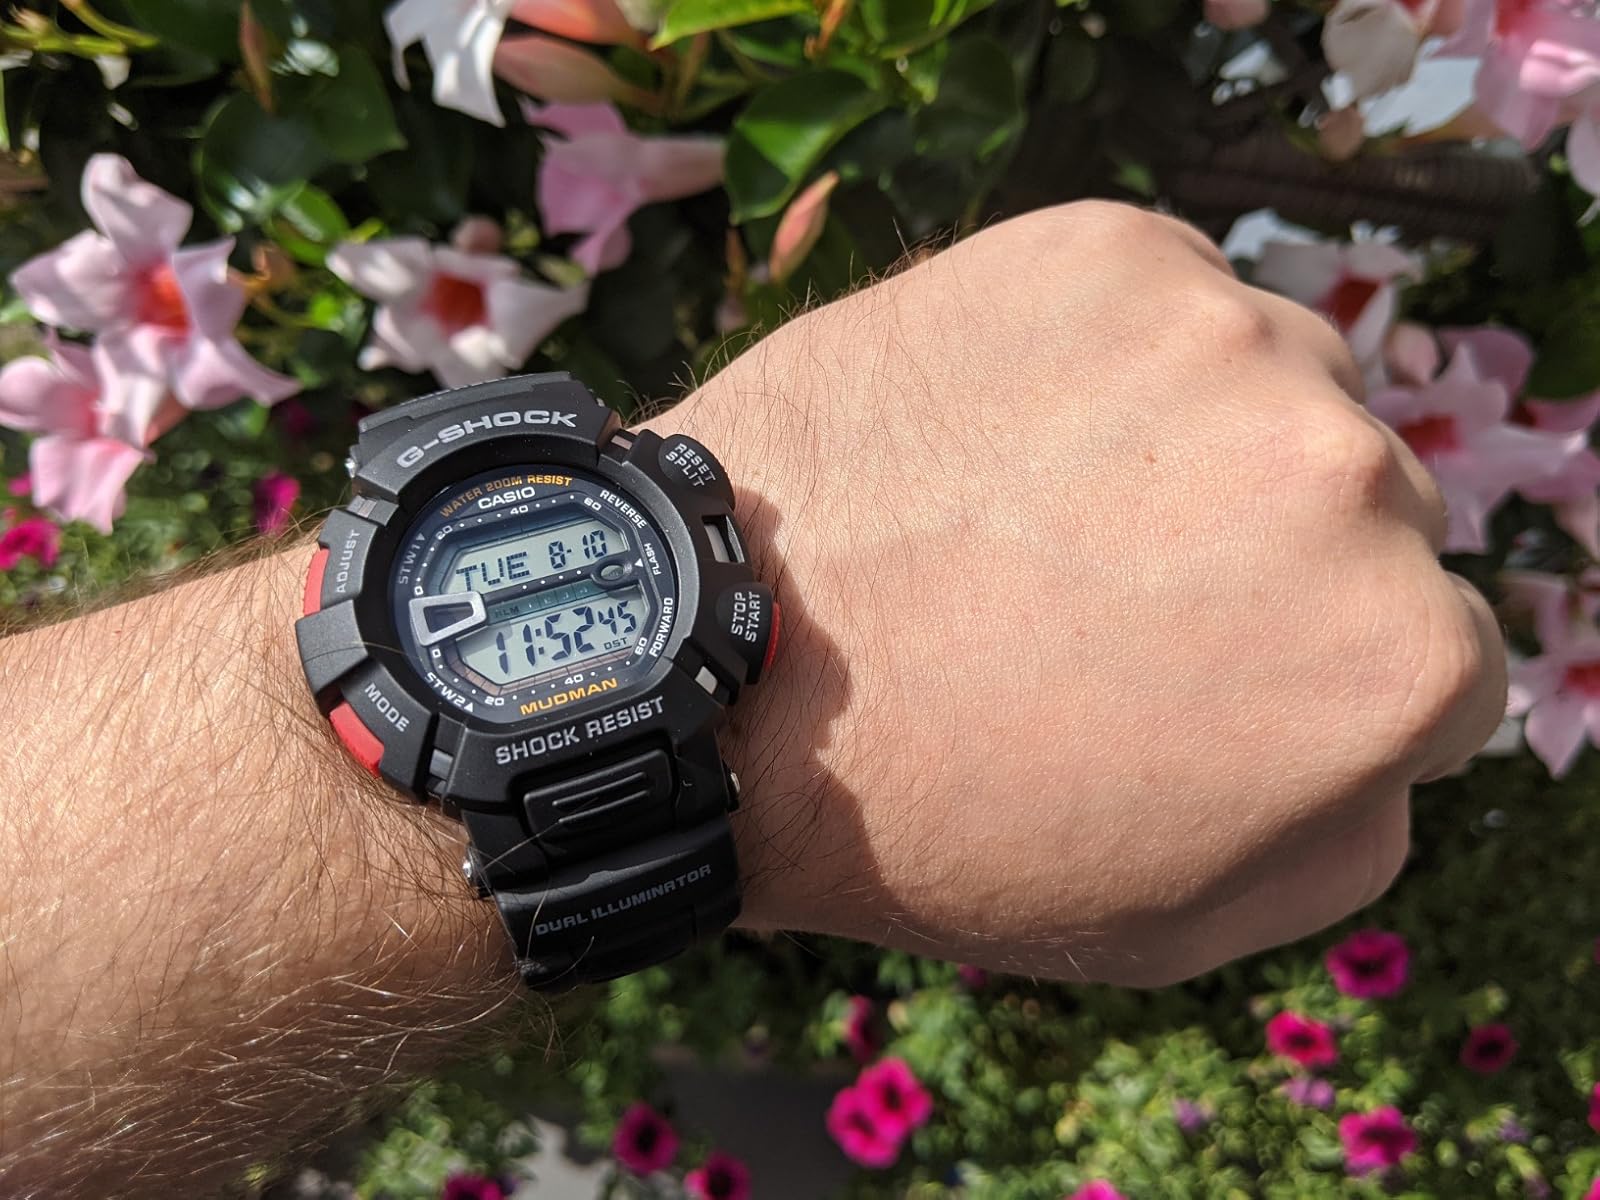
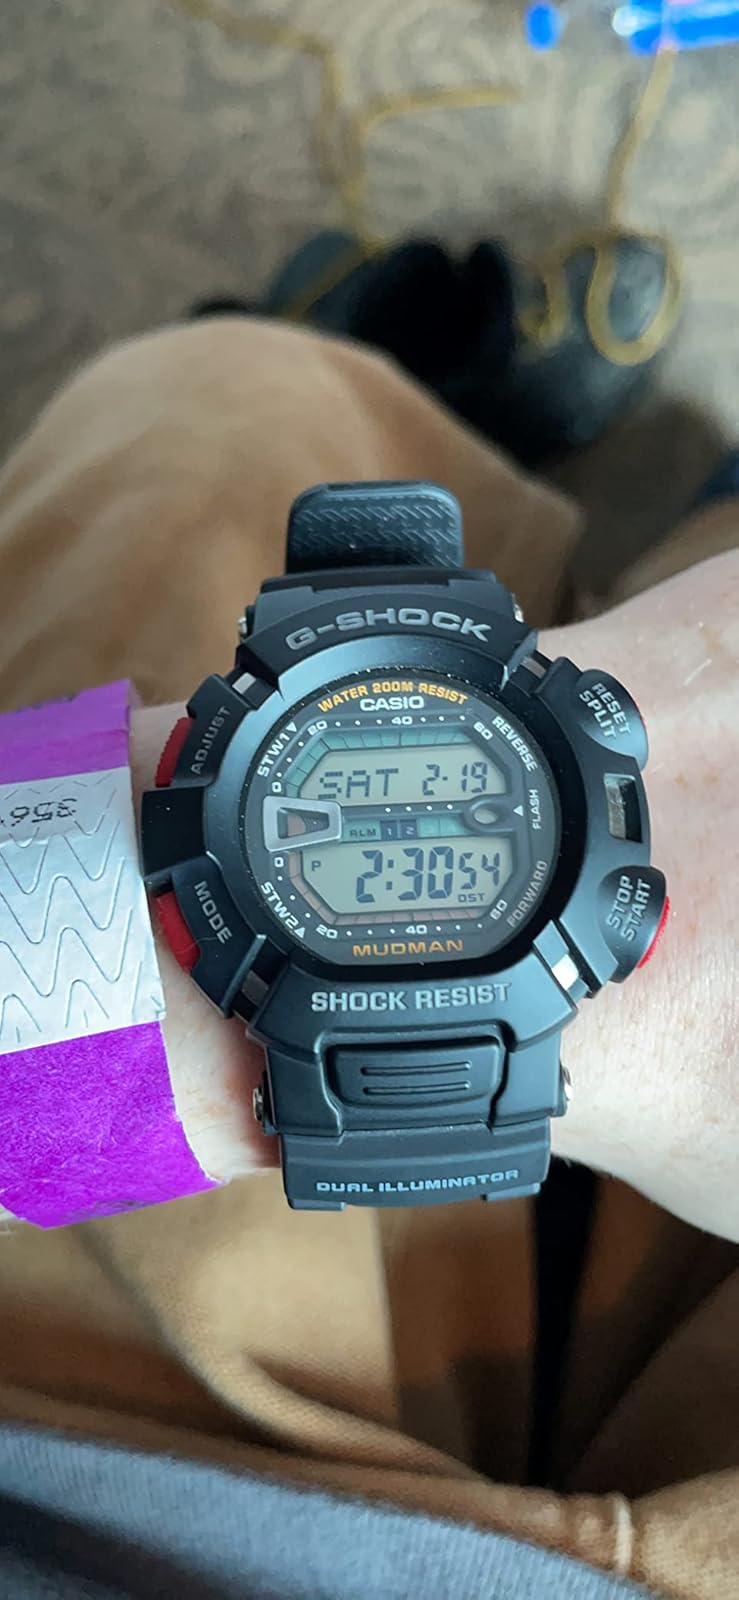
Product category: accessories_watch
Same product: yes